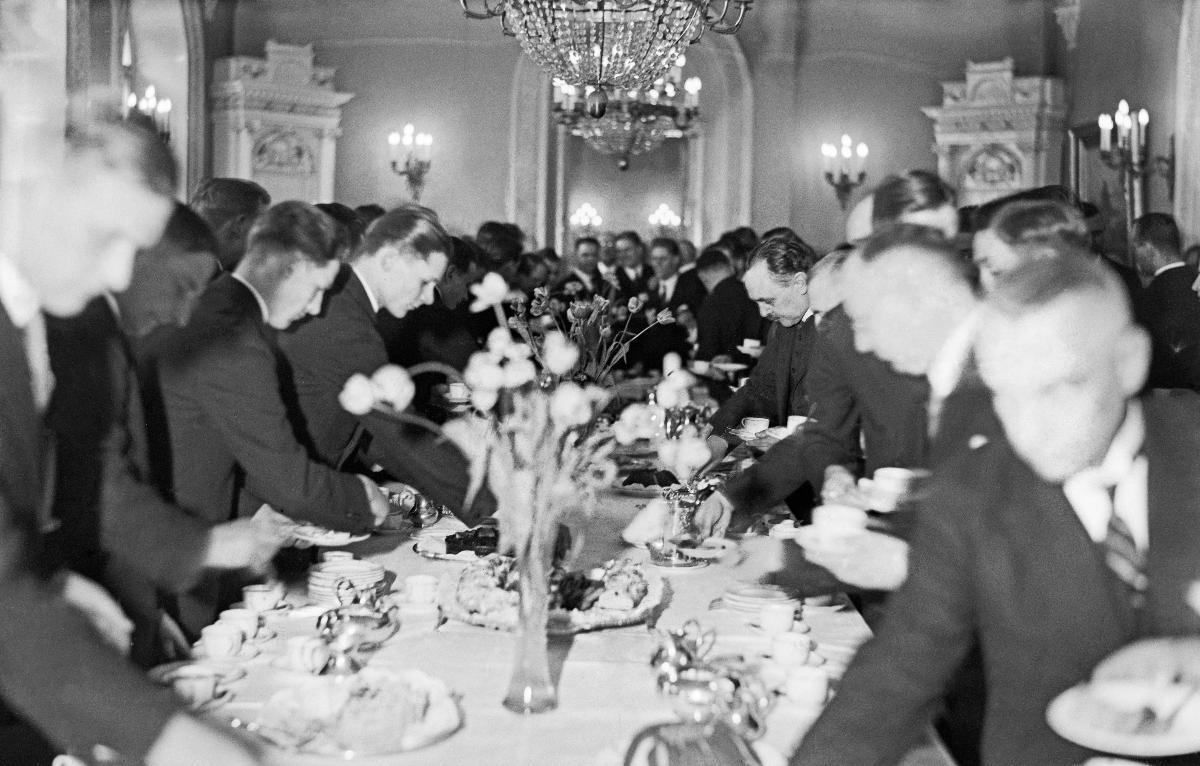
Juhlatanssiaiset Ravintola Pörssissä
Festbal i Restaurang Börs; Jubilee ball at Restaurant Börs
sisällön kuvaus: Akademiska Sångföreningenin 100-vuotisjuhlat Helsingissä 4.4.1930. content description: The 100th Anniversary of the choir Akademiska Sånföreningen in Helsinki 4.4.1930. innehållsbeskrivning: Akademiska Sångföreningens 100 årsjubileum i Helsingors 4.4.1930.
Kuvaaja: Sundström, Hugo, kuvaaja
Vuosi: 1930
Paikka: Suomi, Uusimaa, Helsinki
Aiheet: juhlat; päivälliset (ateriat); ravintolat; ihmiset; celebrations; restaurants; people; banquets; HBL; dinners (meals); fester; middagar (måltider); restauranger; människor (släkte); banketter; människor